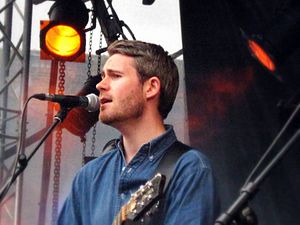
Thomas Holm
Thomas Holm
Thomas Holm er en dansk singer-songwriter.